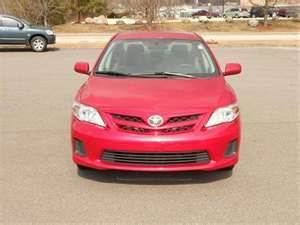
Car model: 2012 Toyota Corolla Sedan